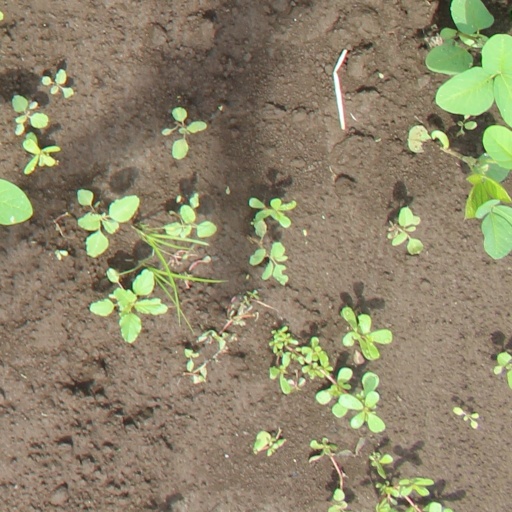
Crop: soybean